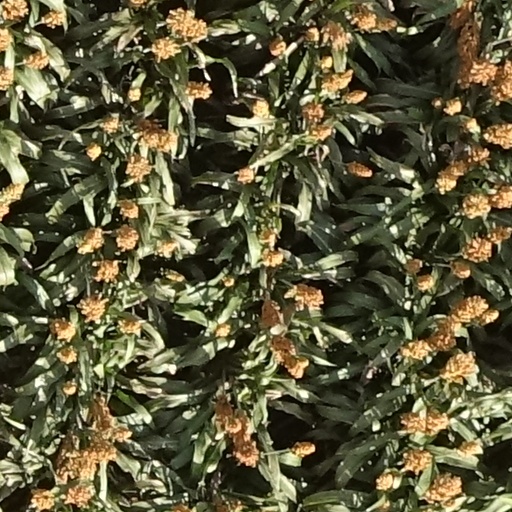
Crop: sorghum